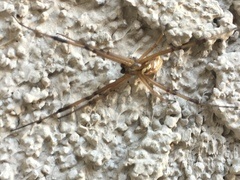
Species: Lactrodectus_hesperus